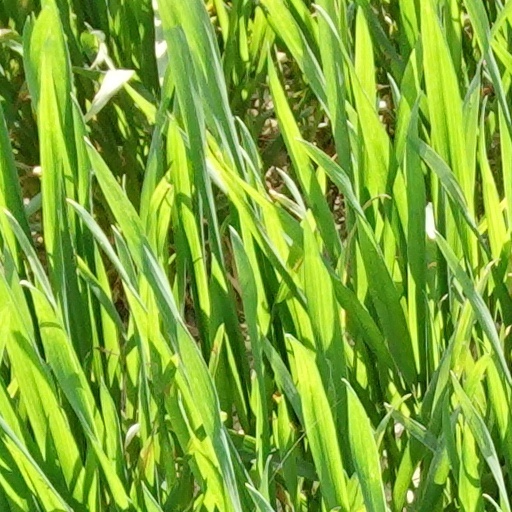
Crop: wheat